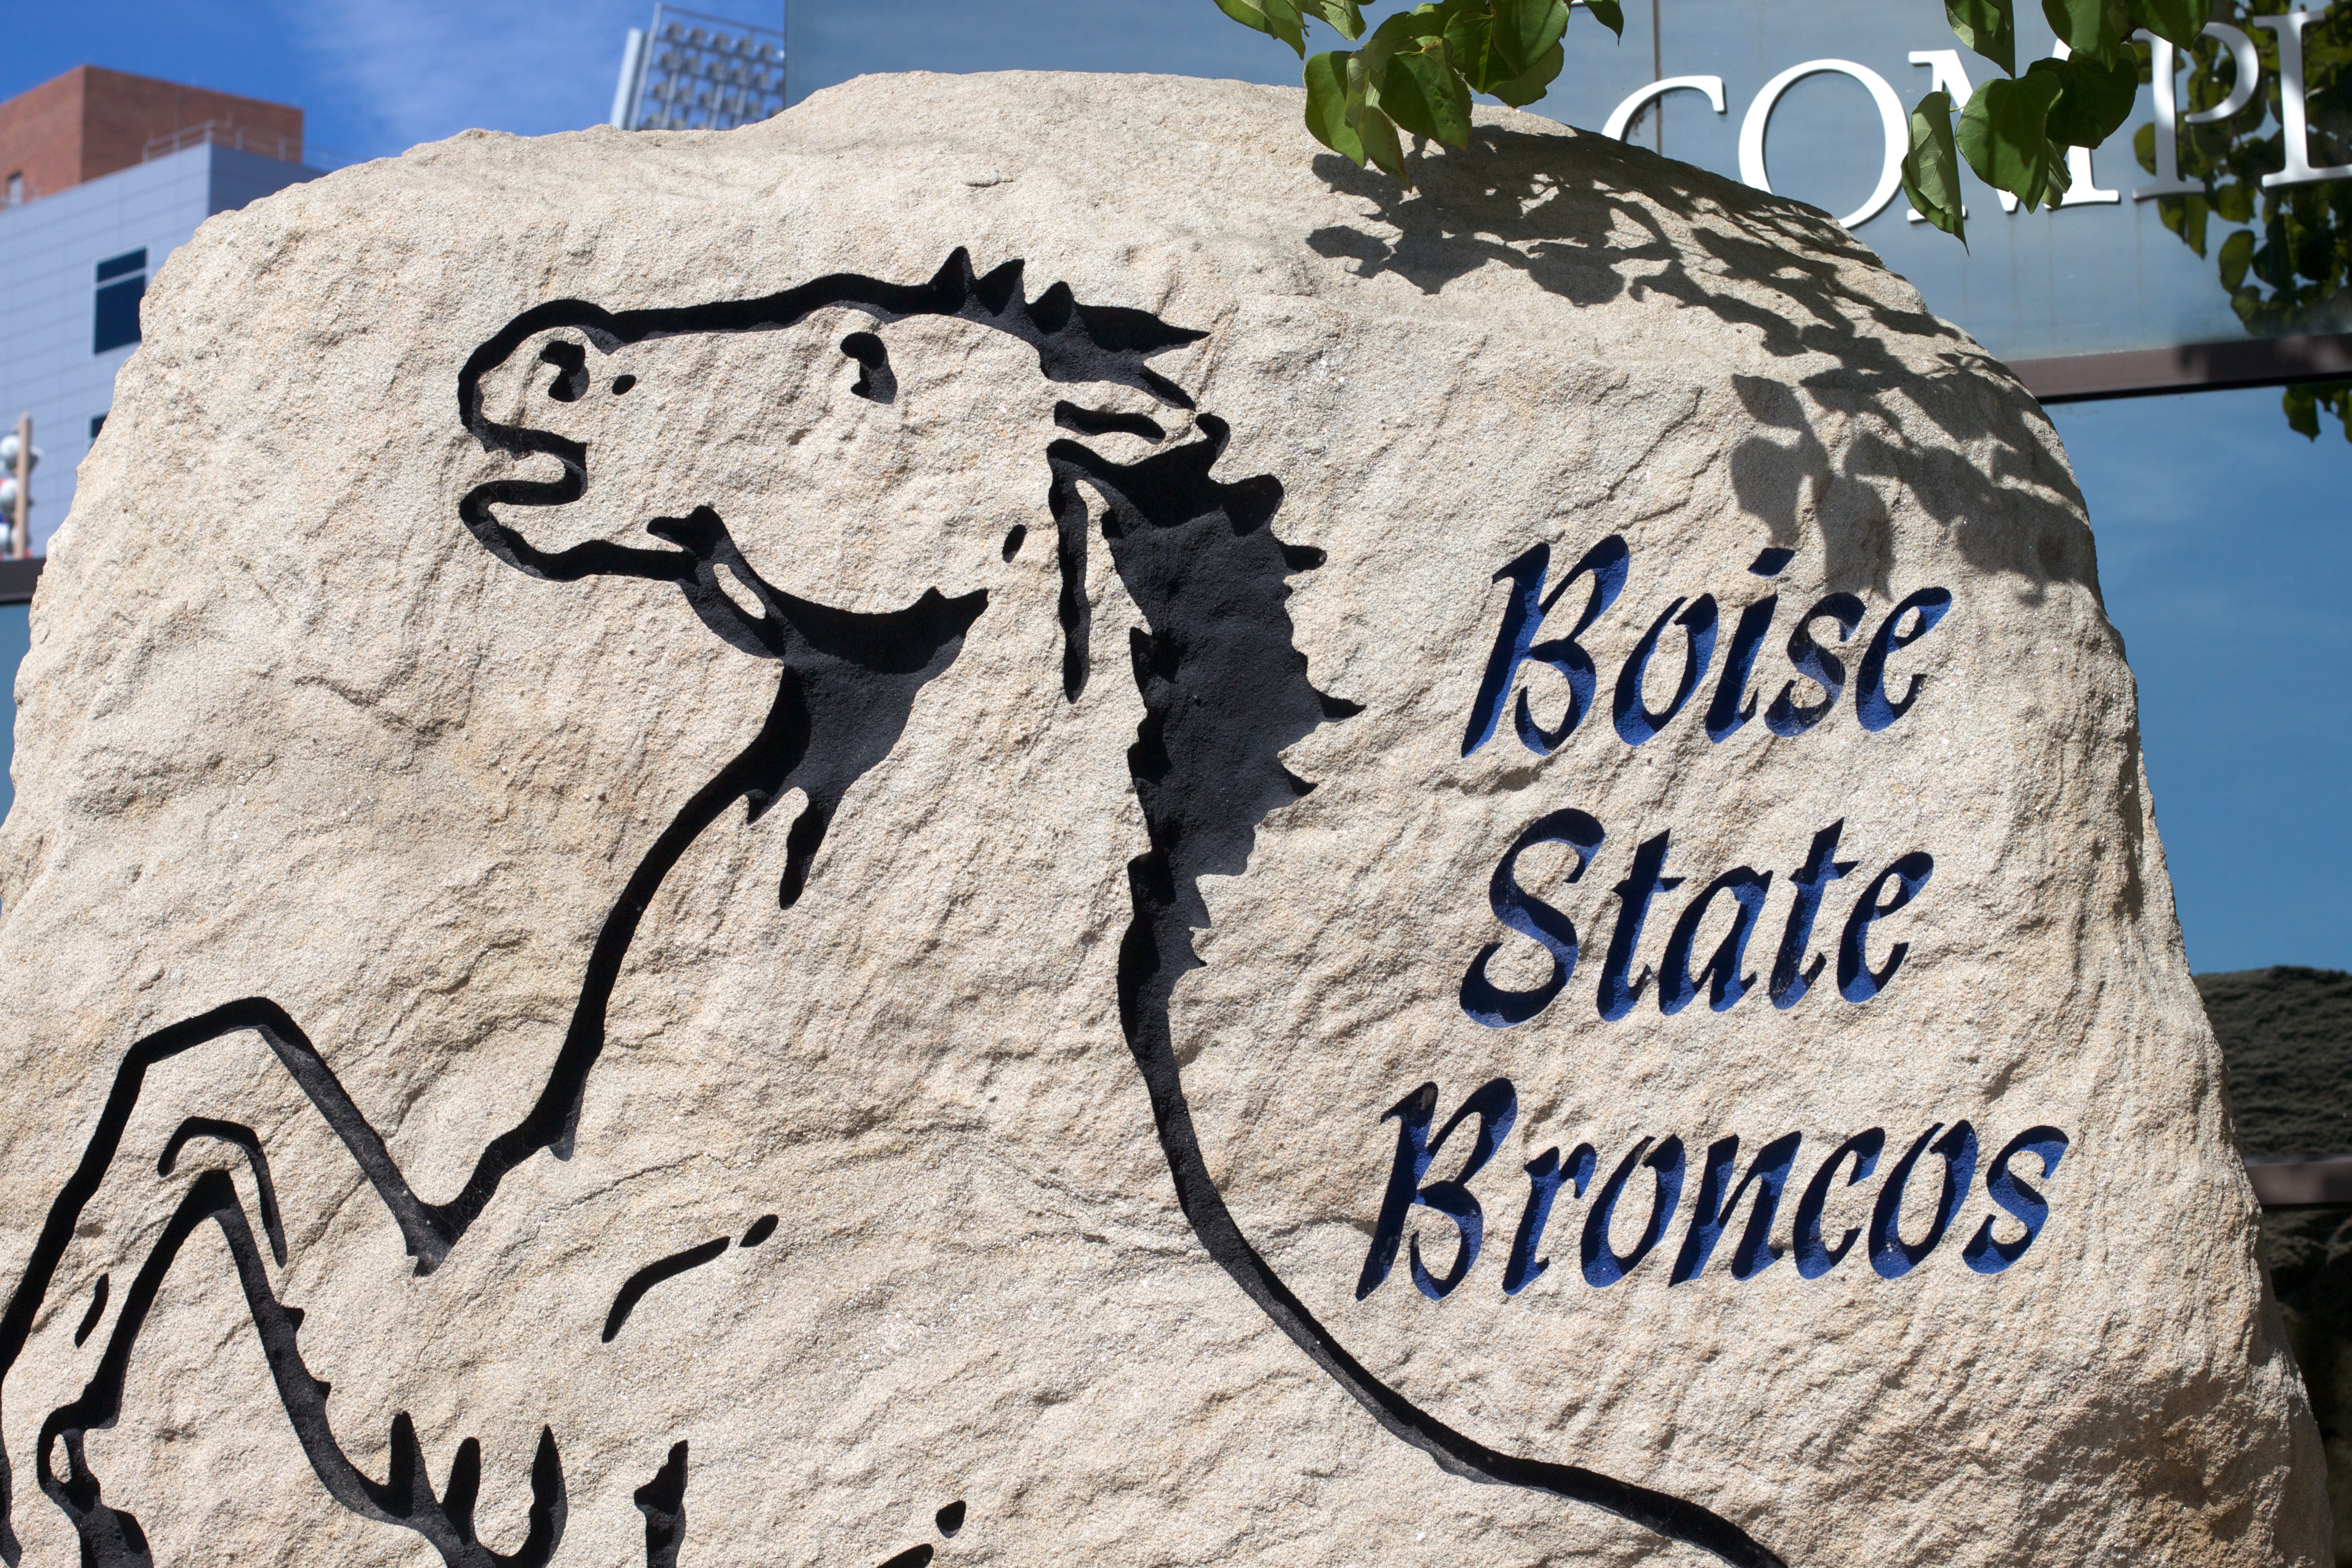
sand, blue, art